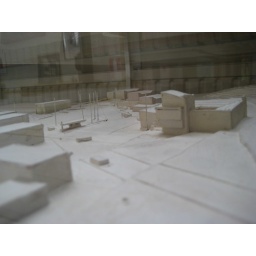
Aalto's house and office in Munkkiniemi